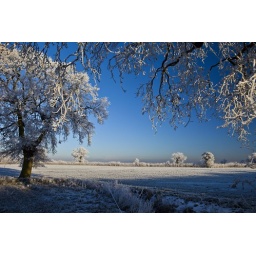
Under the shade of one tree, another tree standing guard over the field. Other trees standing sentinel in the distance